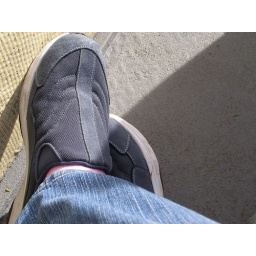
sabino canyon new shoes cause crocs just don't work in the desert